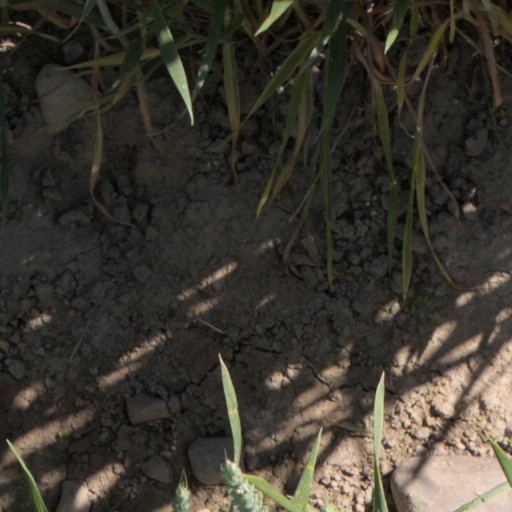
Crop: wheat